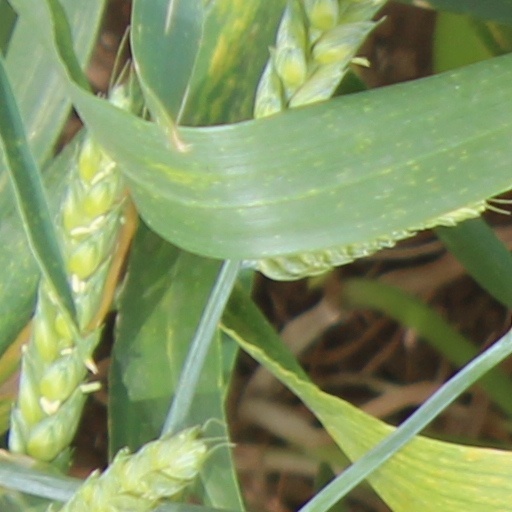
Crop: wheat